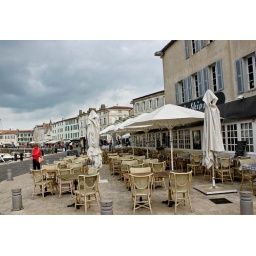
Grey cloudy sky over a little and cute restaurant on Saint-Martin harbor (marina) on Re Island in France